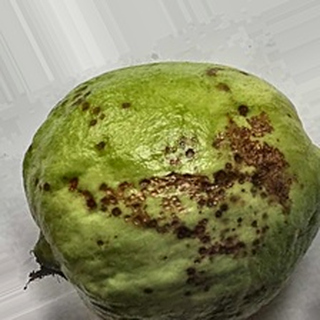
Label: guava_anthracnose